Bath Ranch

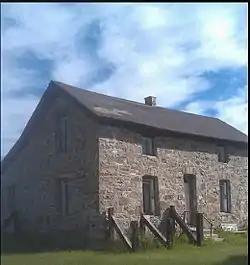

The Bath Ranch, also known as the Bath Brothers Ranch and the Stone Ranch, was established near Laramie, Wyoming by Henry Bath about 1869-70. It was one of the first ranches in Albany County. The initial homestead was replaced by the present stone house and barn in 1875, using stone quarried locally by Henry and his sons. Since the area was populated by hostile Native Americans, the buildings were designed as fortified refuges. The Bath family became prominent in Wyoming society in subsequent years.